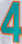
Number: 4